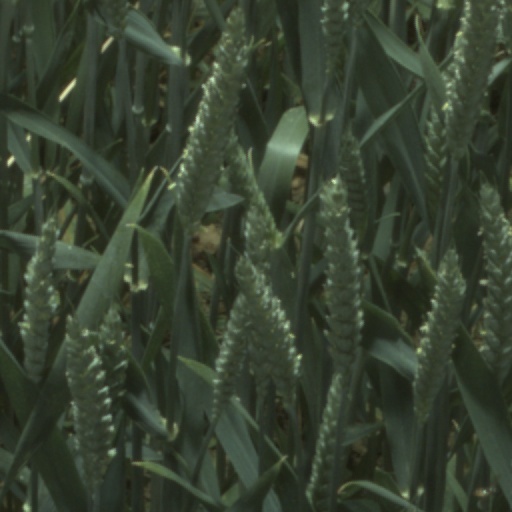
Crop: wheat